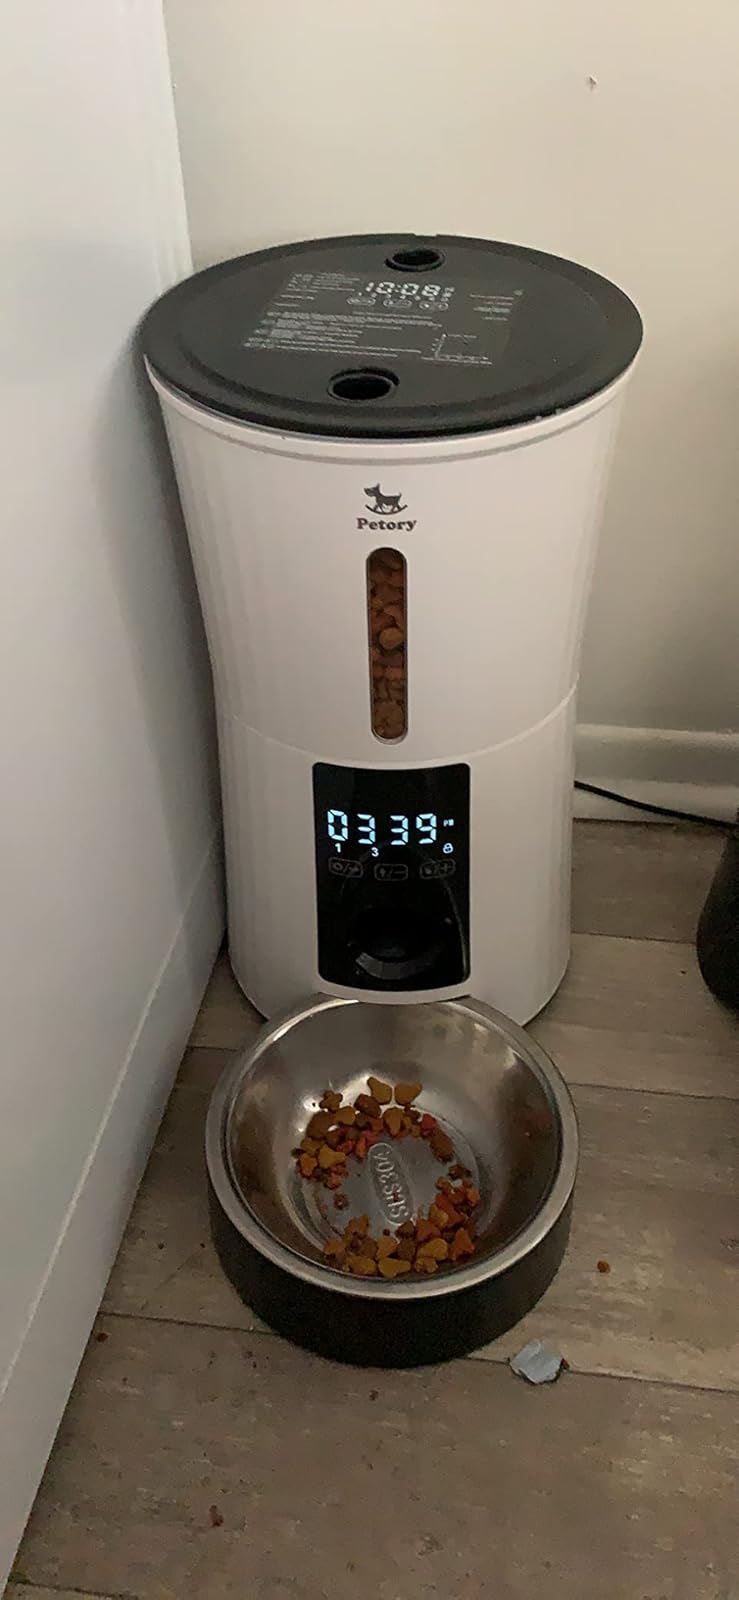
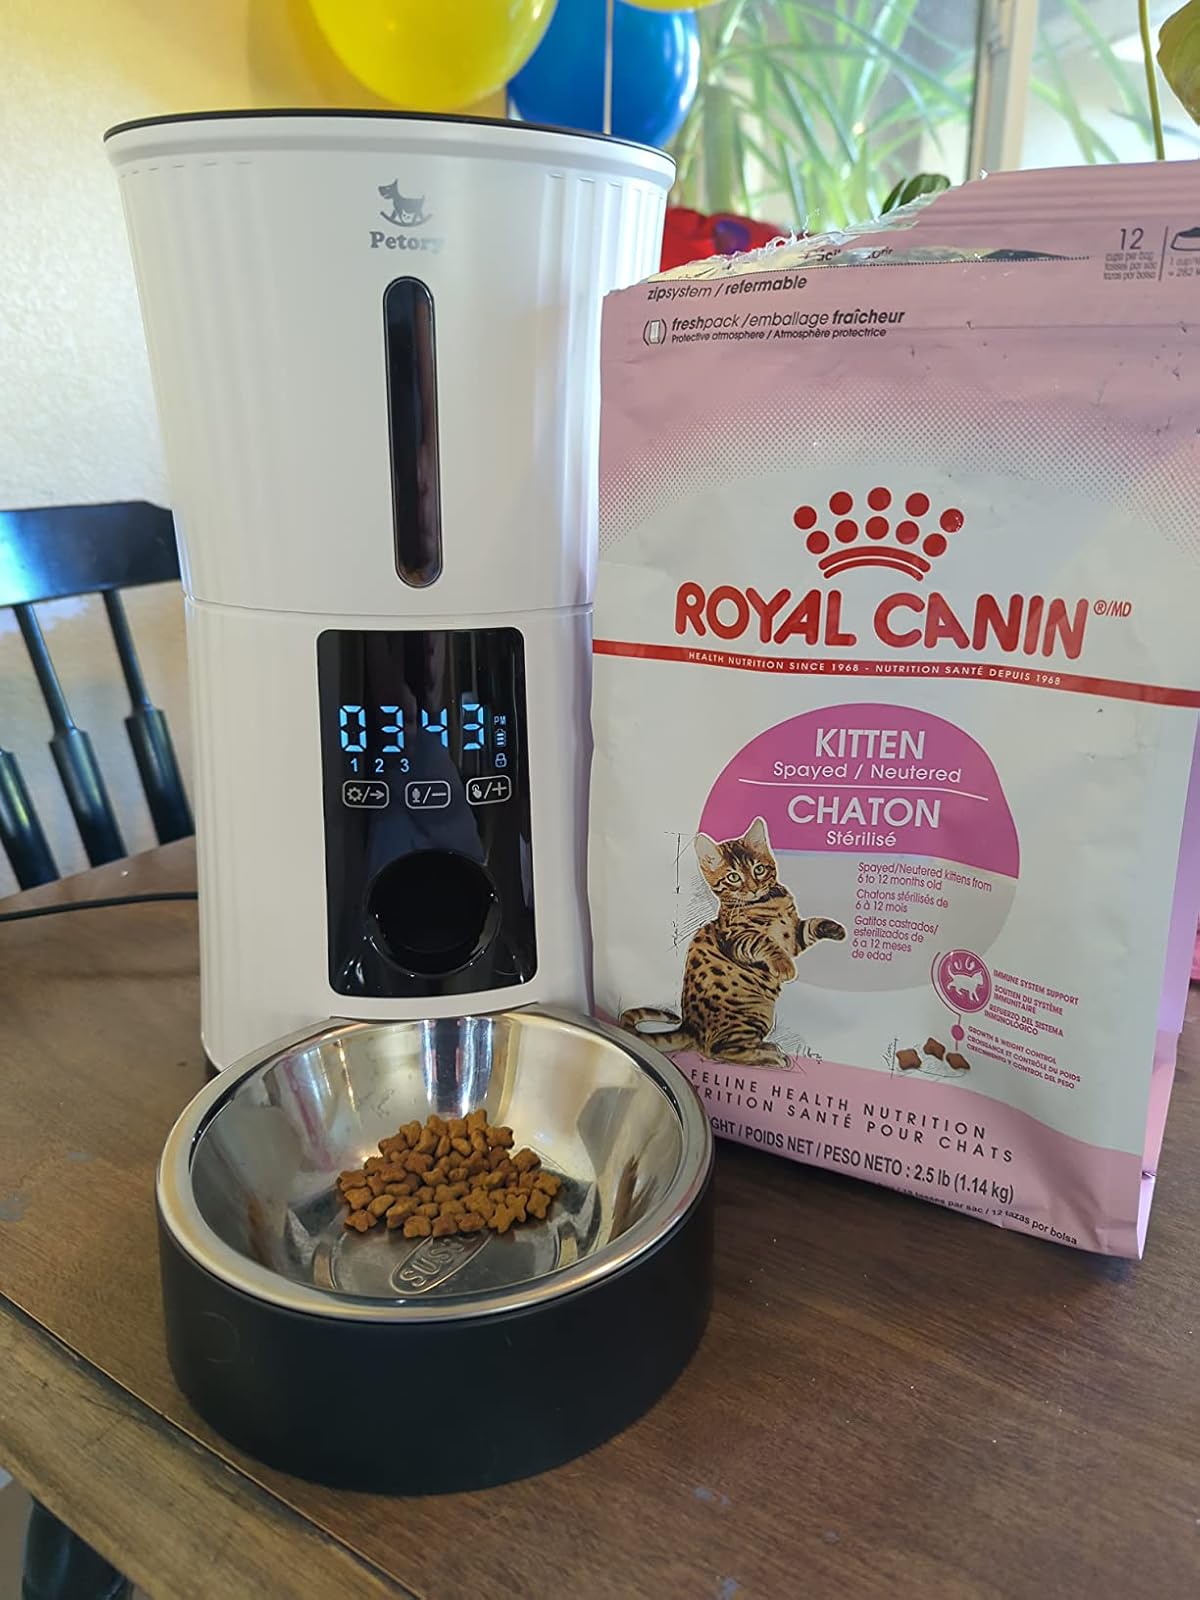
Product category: items_feeder
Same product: yes